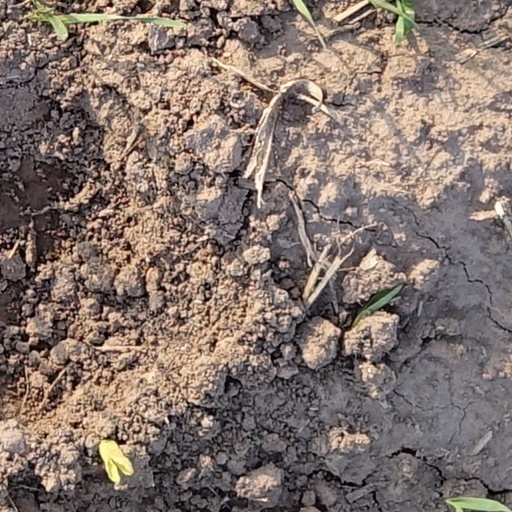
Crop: wheat